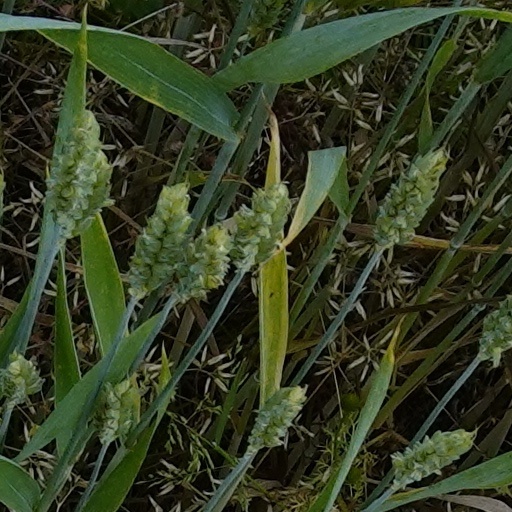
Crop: wheat